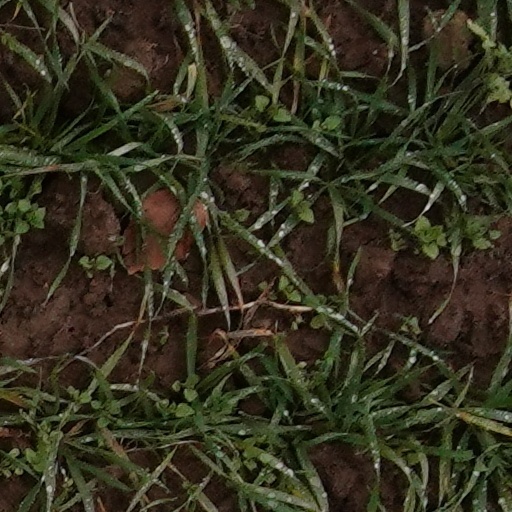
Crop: wheat